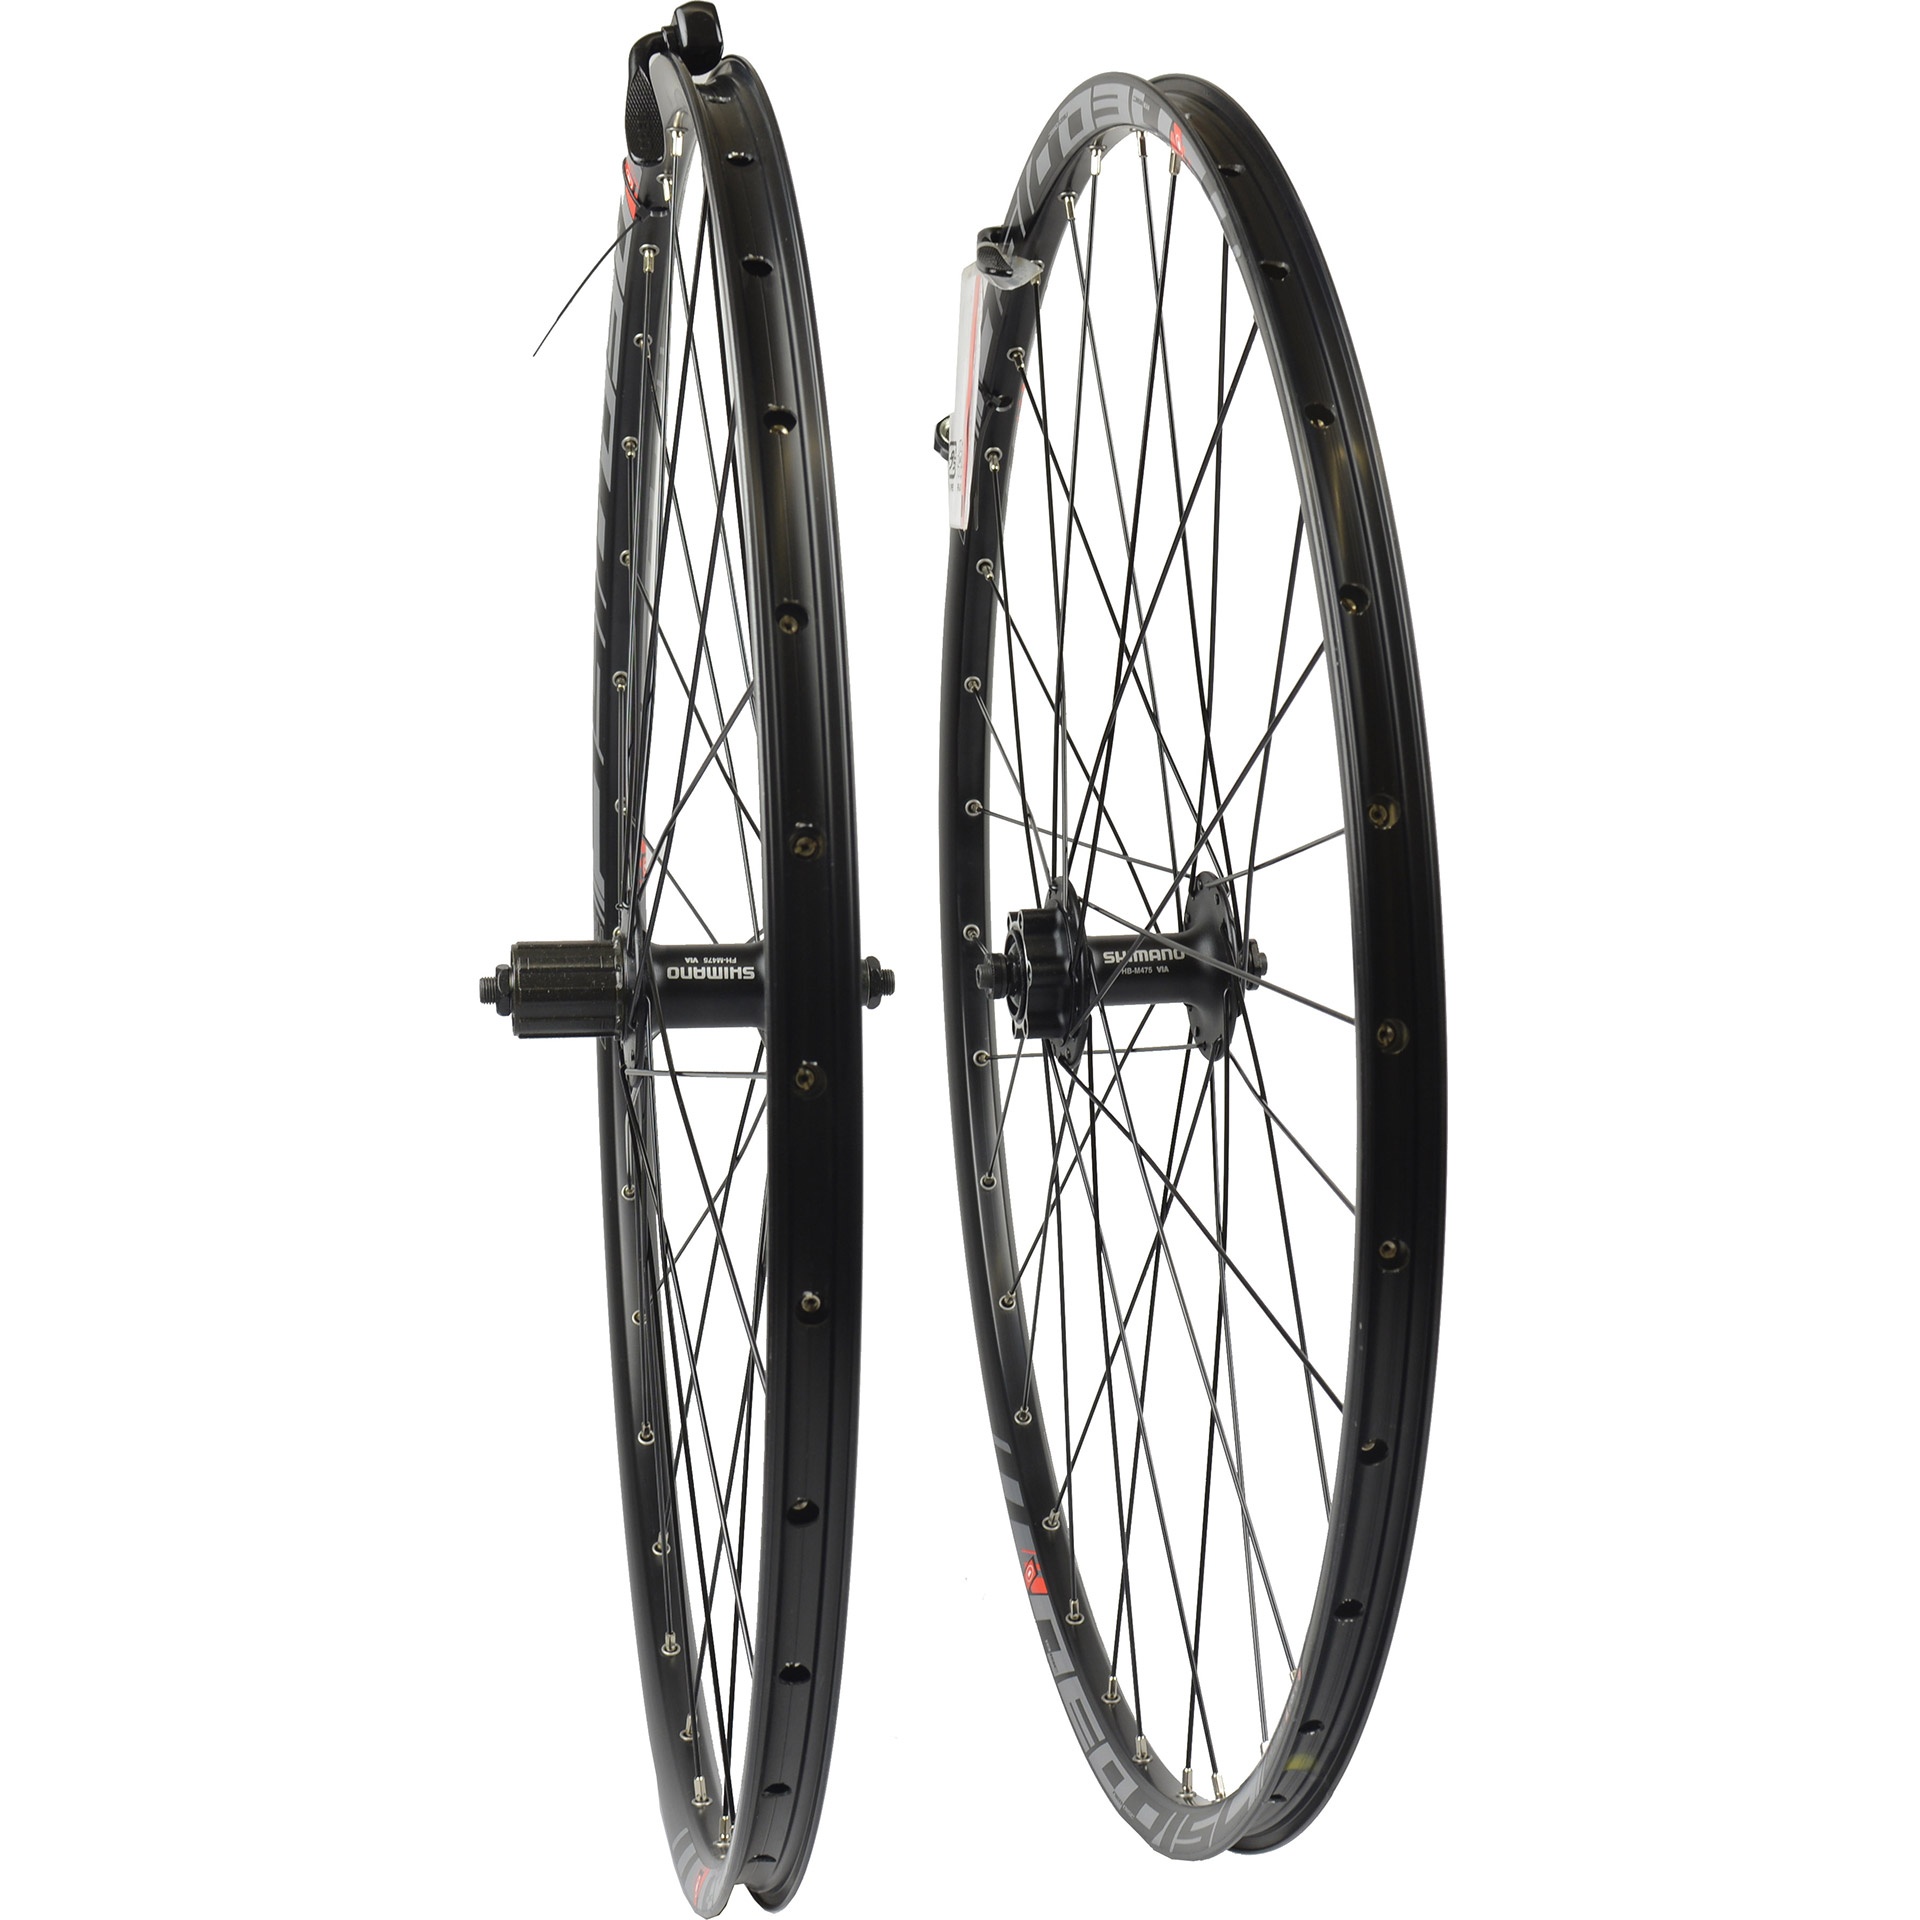
Velox wielset atb 29 deore 8 9 10v 6-gaats disc. zwart
wielset 29 voor disc brake voorzien van 6 gaten bevestiging zwarte Shimano FH-M475 naaf zwarte velg zwarte spaken
Brand: Velox
Category: Sporting Goods > Outdoor Recreation > Cycling > Bicycle Parts > Bicycle Wheels > Bicycle Wheel Sets